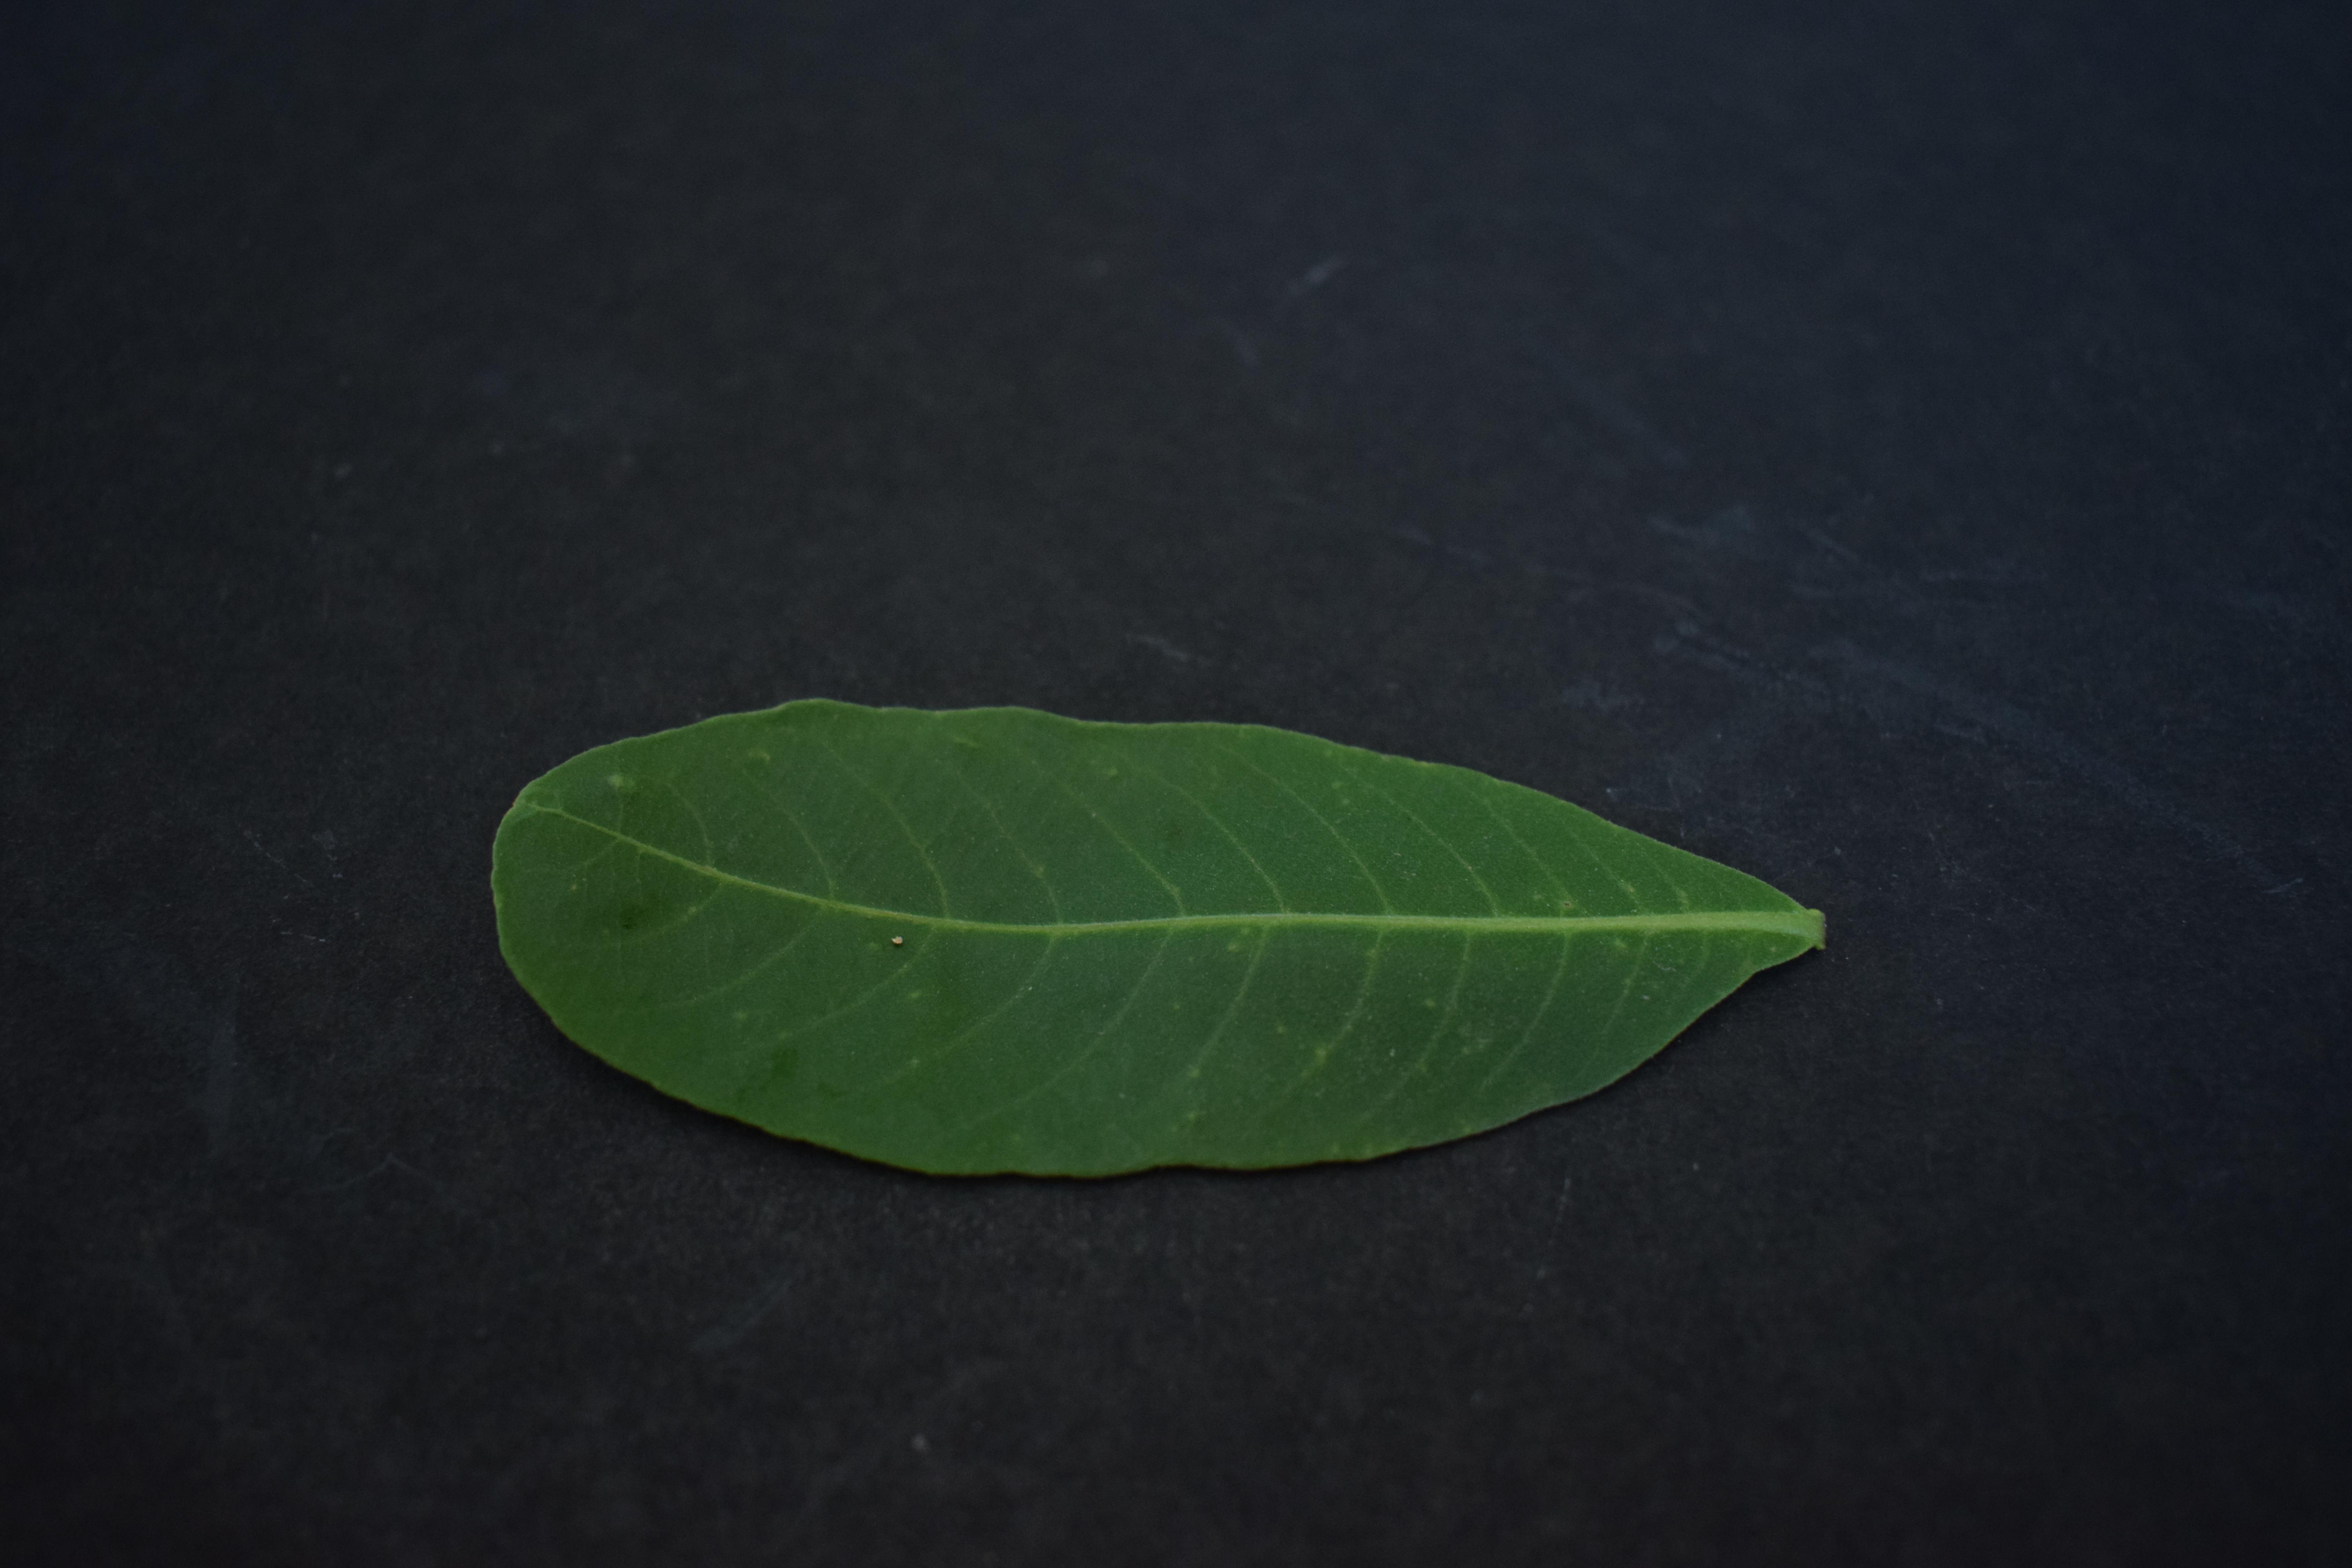
Plant species: Arjun